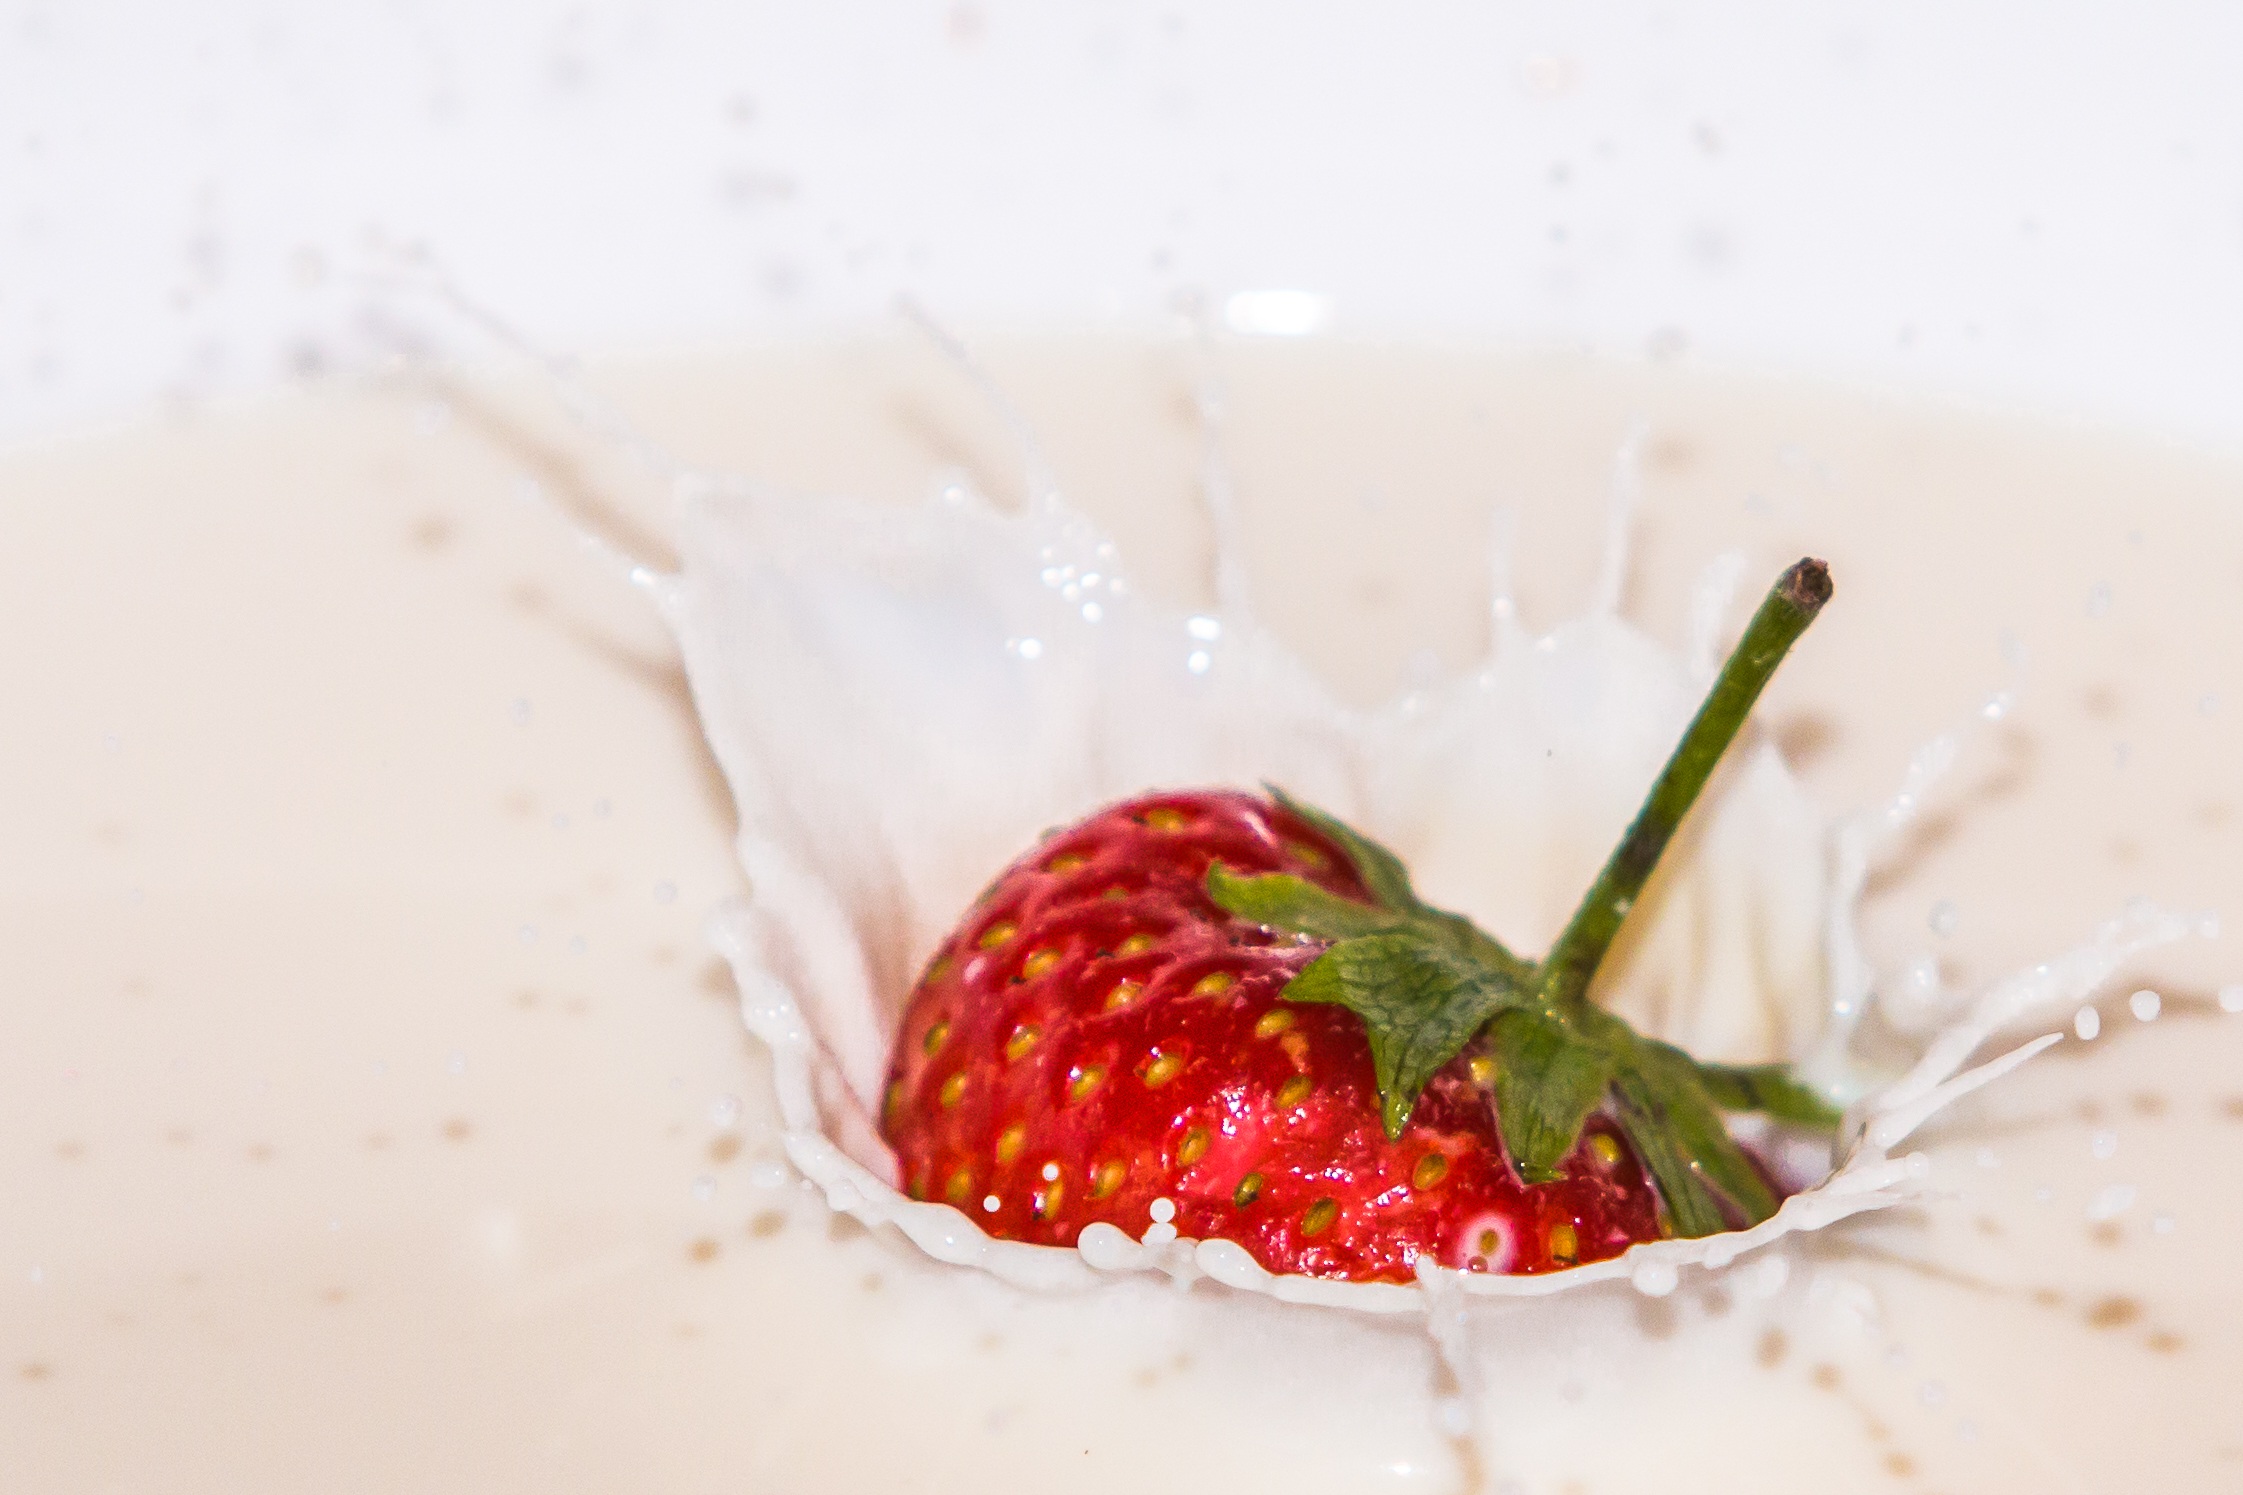
nature, plant, fruit, berry, sweet, summer, food, red, produce, macro, market, milk, healthy, close, dessert, eat, delicious, strawberry, nutrition, fruits, strawberries, frisch, serve, carbohydrates, flavor